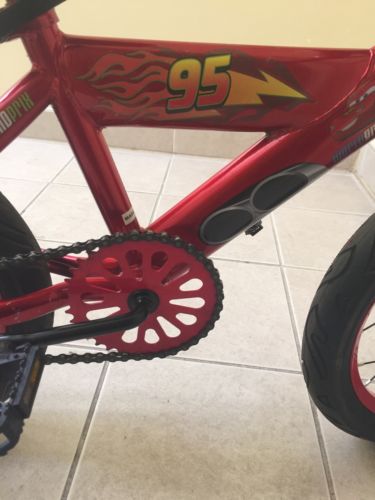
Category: bicycle